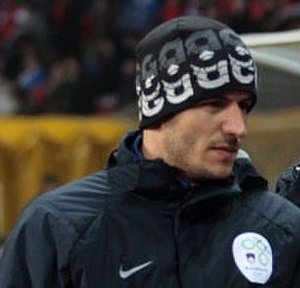
Zlatan Ljubijankič
Zlatan Ljubijankič er en slovensk fodboldspiller. Han spiller i Japan hos Urawa Red Diamonds.